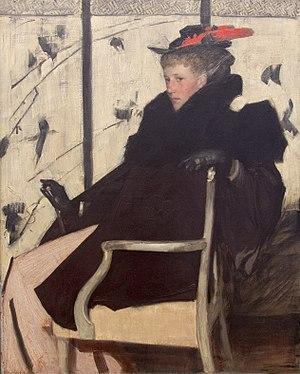
Thomas Austen Brown, né le 18 septembre 1859 à Édimbourg et mort à Boulogne-sur-Mer en 1924, est un peintre, aquafortiste et graveur sur bois écossais.